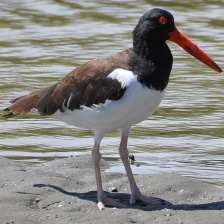
Species: OYSTER CATCHER
Scientific name: HAEMATOPUS
ImageNet parent category: oystercatcher